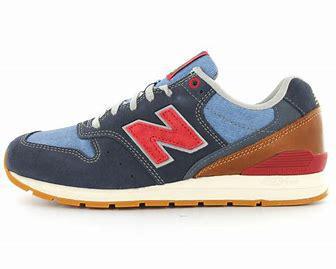
Brand: New
Model: Balance New Balance 996 Series